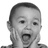
Emotion: surprise